Emergency vehicle lighting

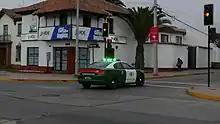
A Carabineros de Chile Charger with green lights

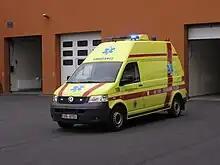
Ambulance in Zlín, Czech Republic, With blue LED lights

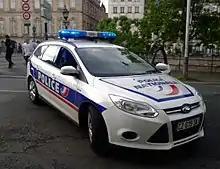
Police Nationale police car with blue lights

Generally, red and white are used for emergency vehicles, amber for parking/bylaw enforcement, construction, utility vehicles, Amber and White for security vehicles, and green or red for volunteer firefighters as per various Provincial legislations. Blue is used, along with red, for Police/Peace officers, as well as for snow removal vehicles in Ontario (with Amber for Municipal snow removal and amber and blue for Saskatchewan, Alberta). Purple is used for a funeral.